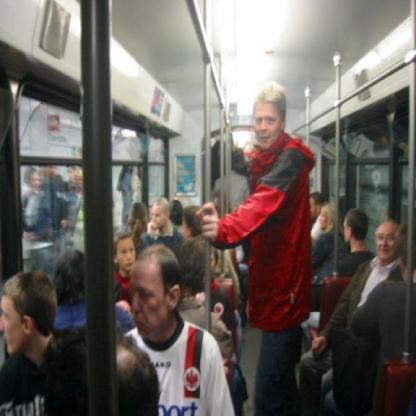
Scene: Indoor